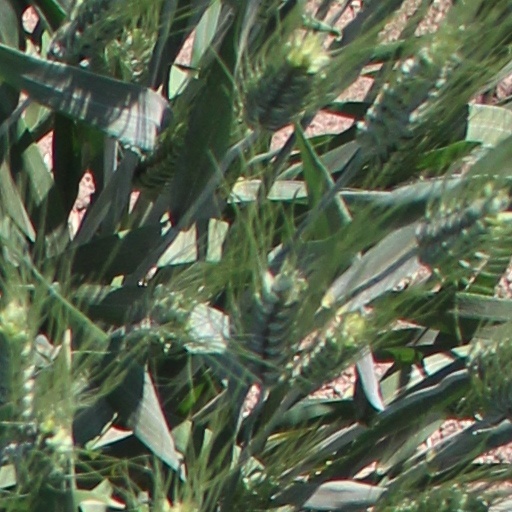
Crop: wheat